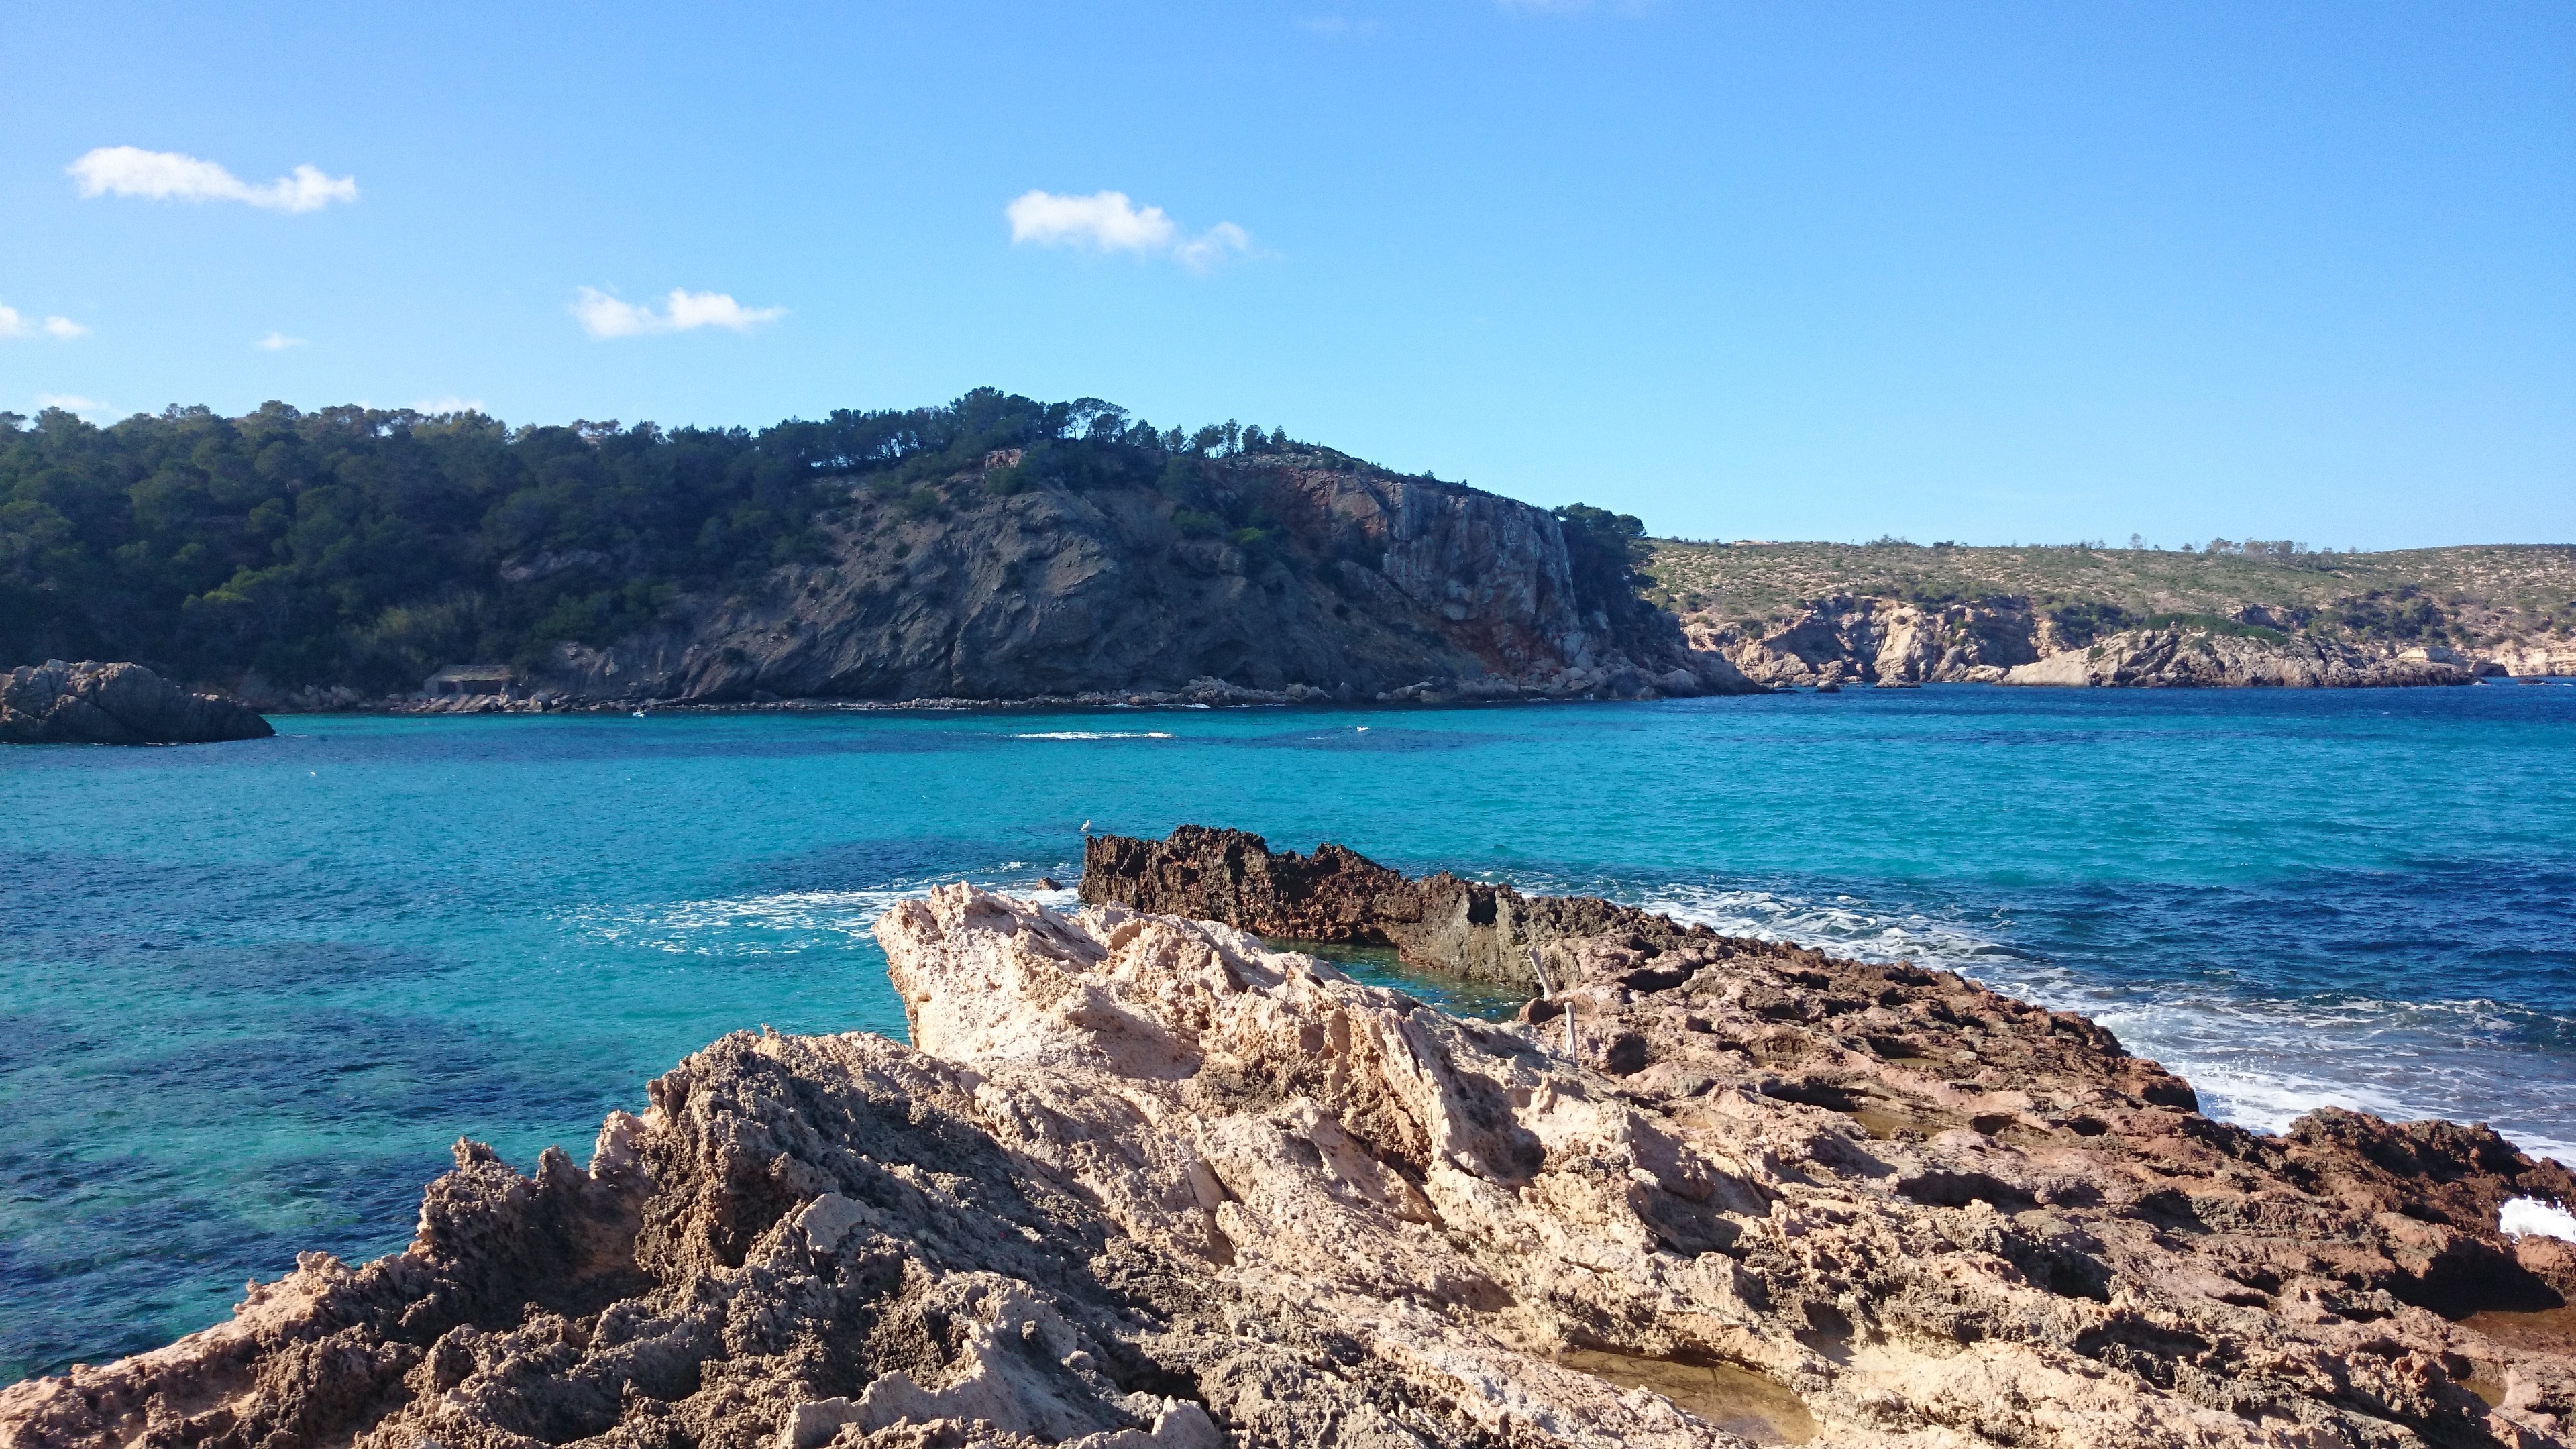
beach, landscape, sea, coast, ocean, shore, vacation, cliff, cove, lagoon, bay, island, terrain, body of water, rocks, cliffs, mar, costa, cape, islet, ibiza